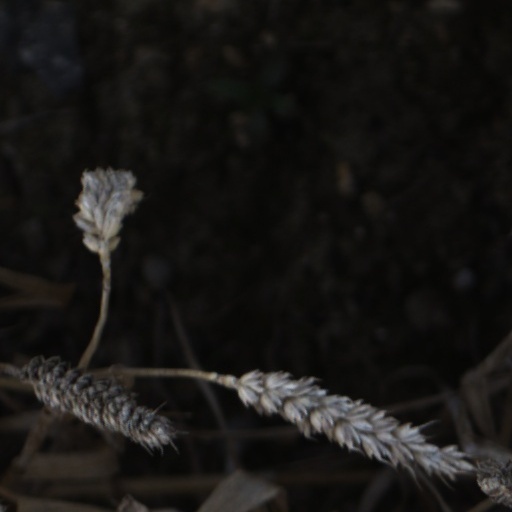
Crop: wheat